Boundary Break

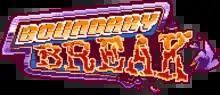

Boundary Break is a YouTube series hosted by Derek Forte, better known as Internet personality Shesez. In the series, Shesez explores locations normally unaccessible in video games by using unofficial virtual camera mods. The series started on April 27, 2016, with an episode exploring "Super Smash Bros. Brawl". During its run, the show has made multiple notable discoveries in its covered games, including "", "", "P.T.", "Shovel Knight", "Grand Theft Auto V", "Untitled Goose Game", "", and "Mario Kart 8". For certain episodes, Shesez has spoken with people involved with the development of the covered games, including Kyle Pittman, a programmer for "Borderlands 2", and David D'Angelo, a programmer for "Shovel Knight".